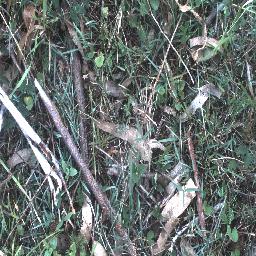
Label: negative